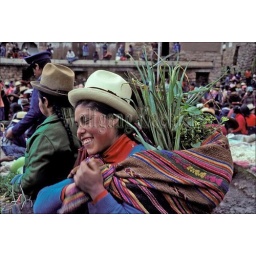
Peru, chinchero, indian girl carrying produce in colorful woven sling across her back